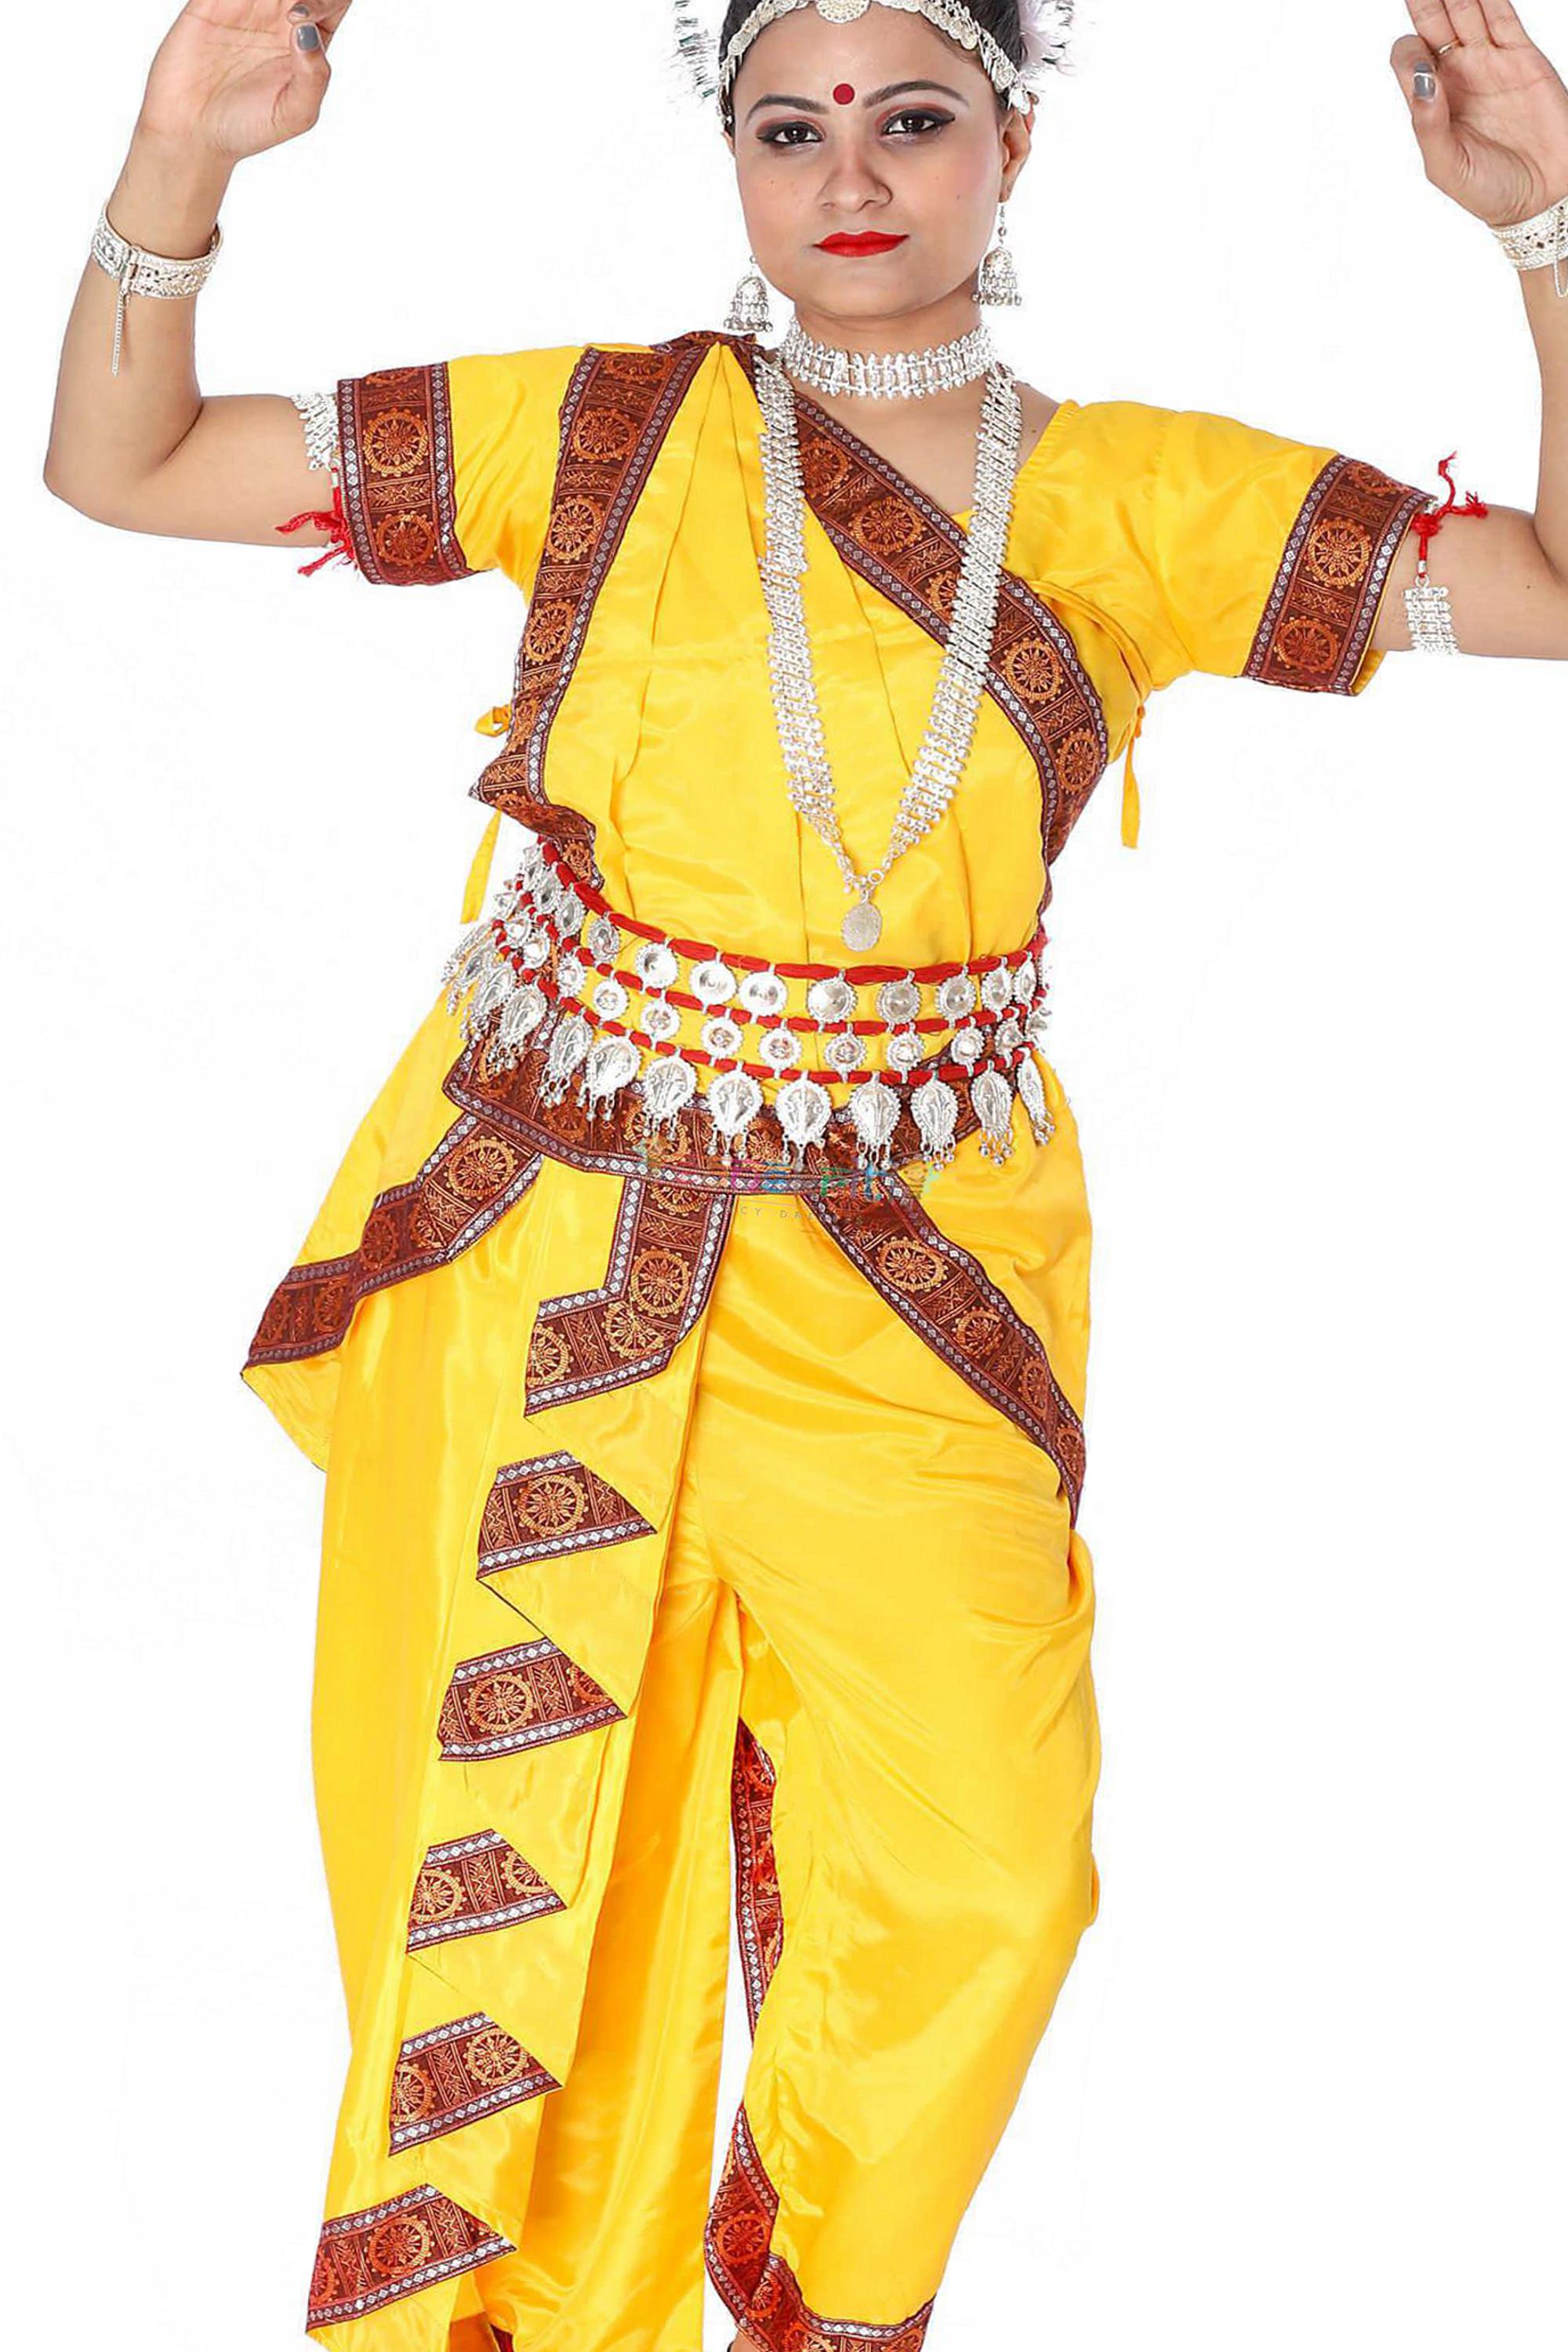
Dance form: odissi